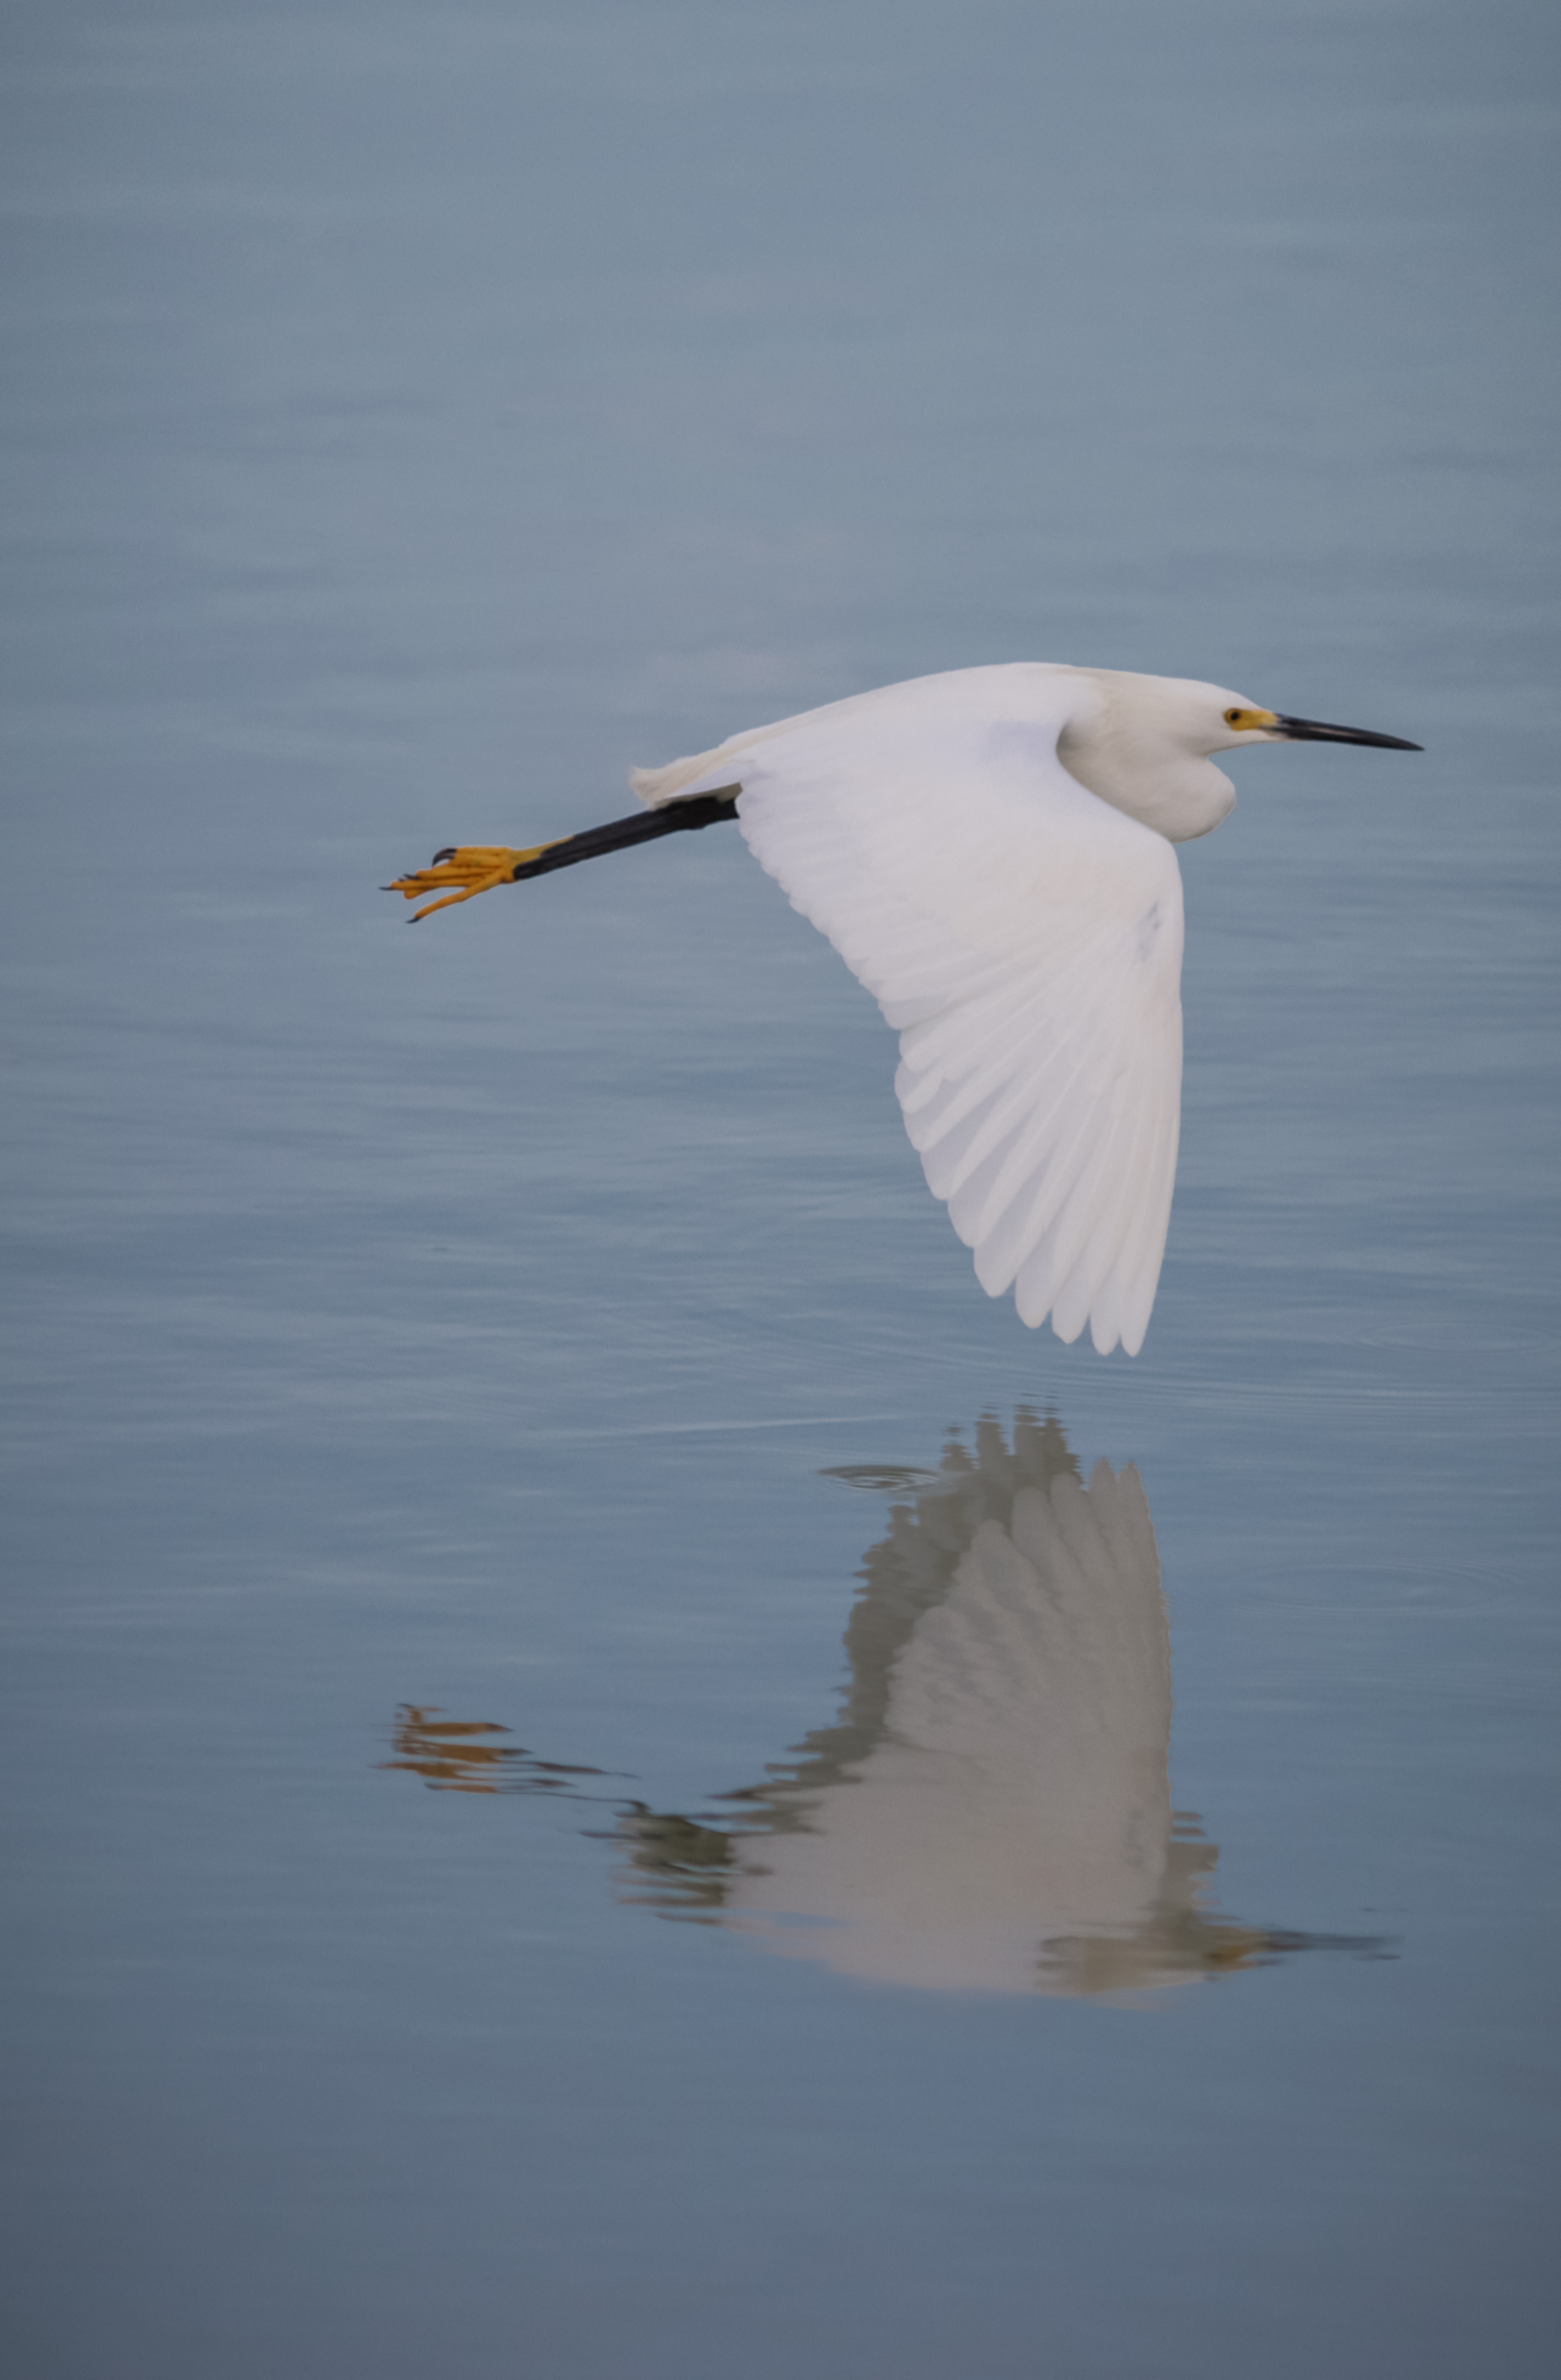
nature, water, bird, outdoors, beak, neck, atmospheric phenomenon, feather, wing, seabird, liquid, water bird, wildlife, tail, evening, charadriiformes, wetland, reflection, shorebird, heron, sky